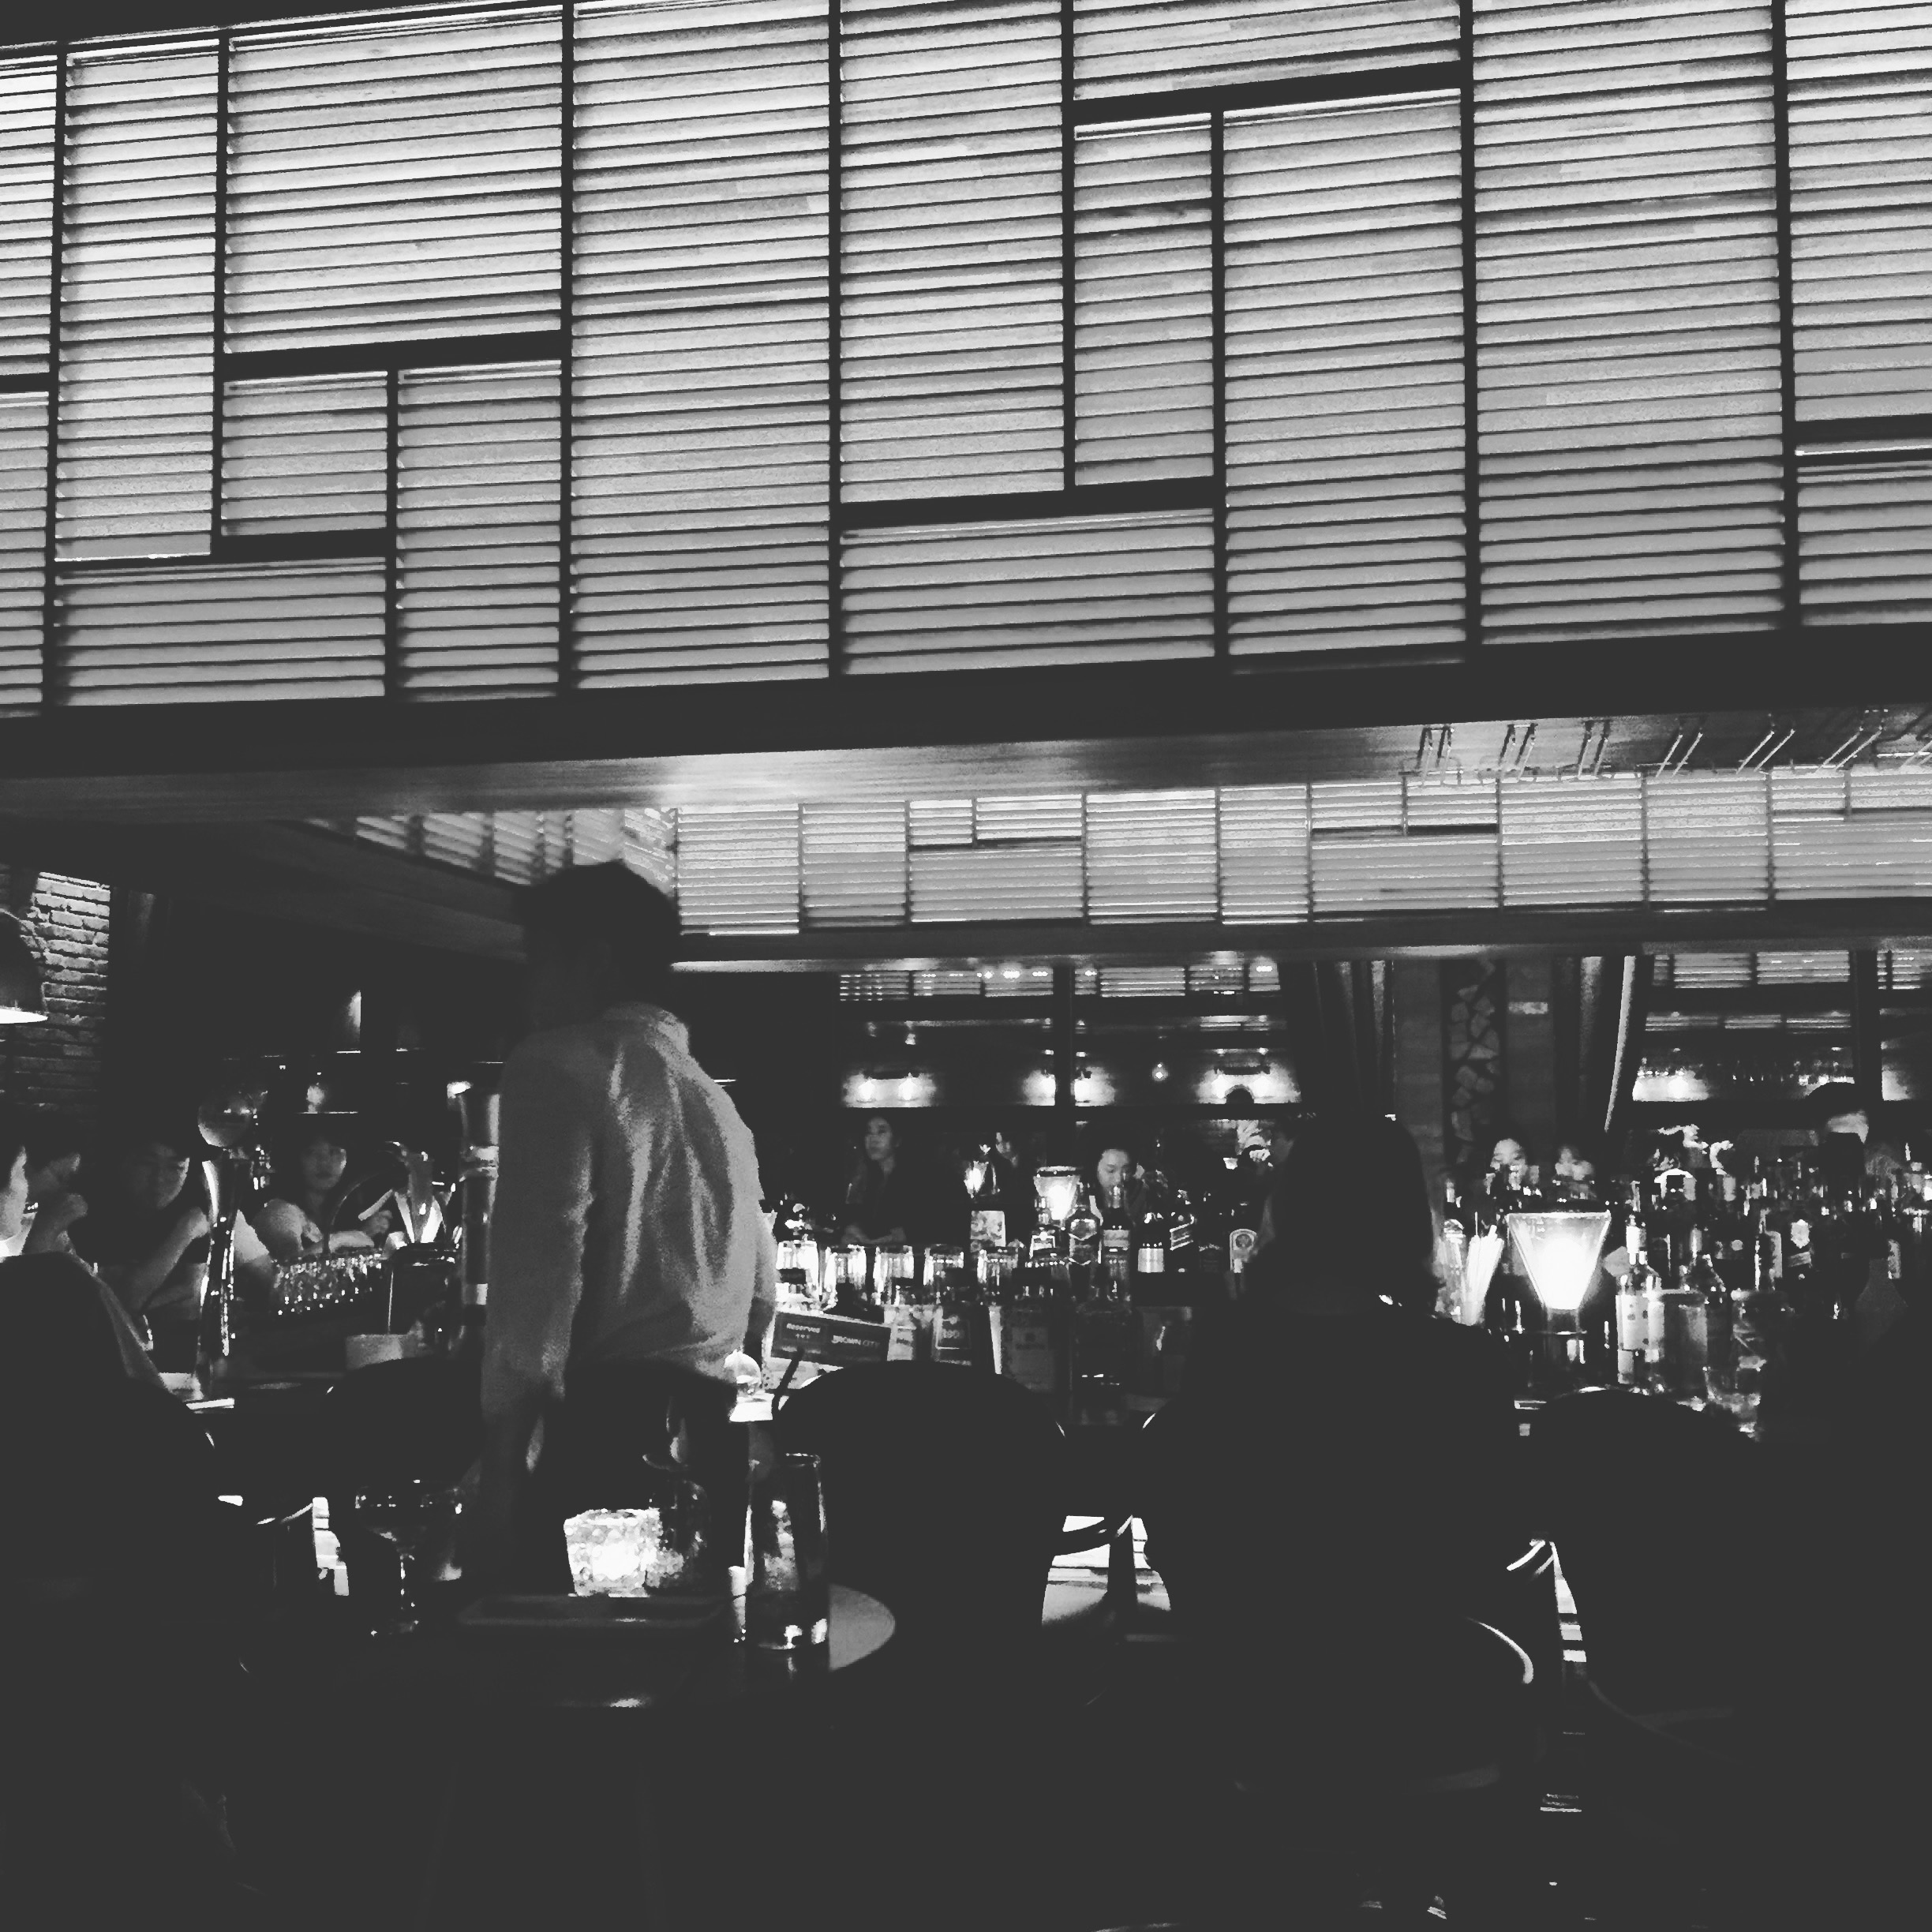
black and white, white, black, monochrome, design, image, shape, monochrome photography